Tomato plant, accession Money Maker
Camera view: tilt-top (135 deg); turntable rotation: 0 degrees
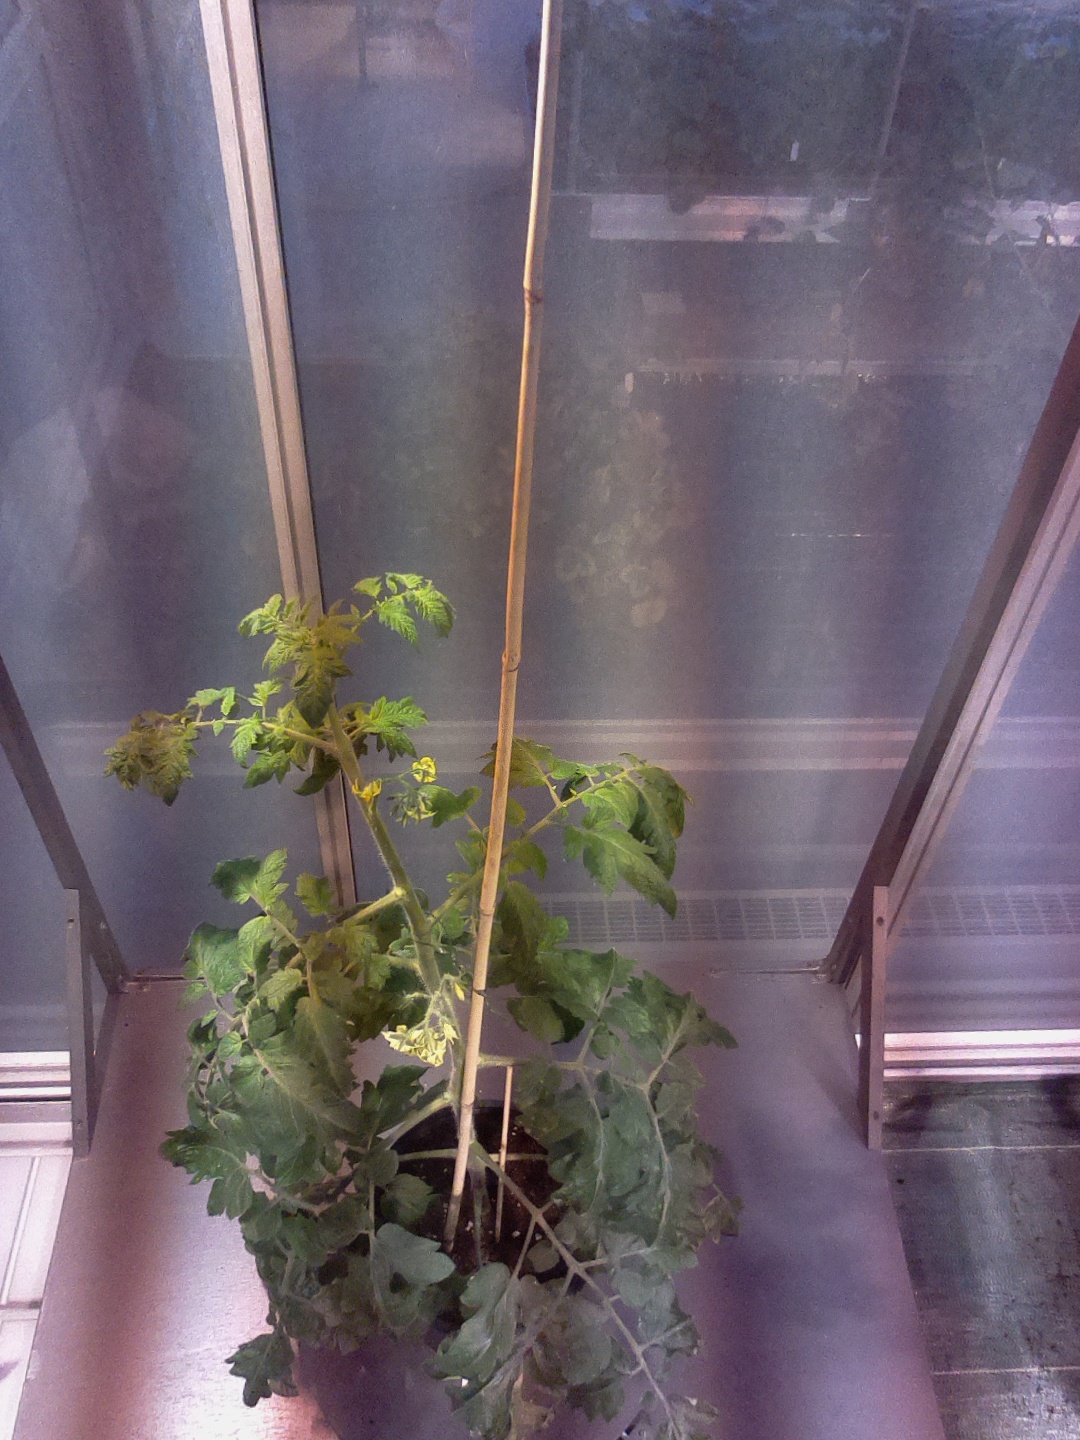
BBCH growth stage 66: Full flowering, 60%-70% of flowers open, more petals falling